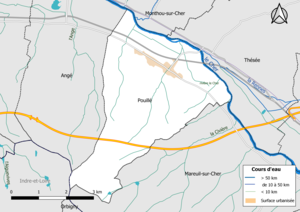
Carte du réseau hydrographique de la commune de fr:Pouillé (Loir-et-Cher) (France).
Pouillé est une commune française située dans le département de Loir-et-Cher, en région Centre-Val de Loire.